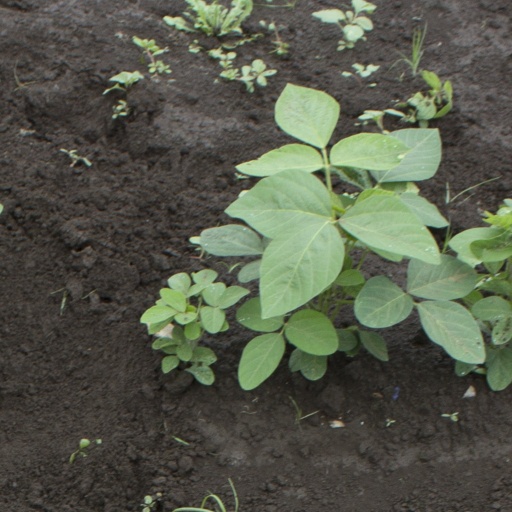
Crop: soybean